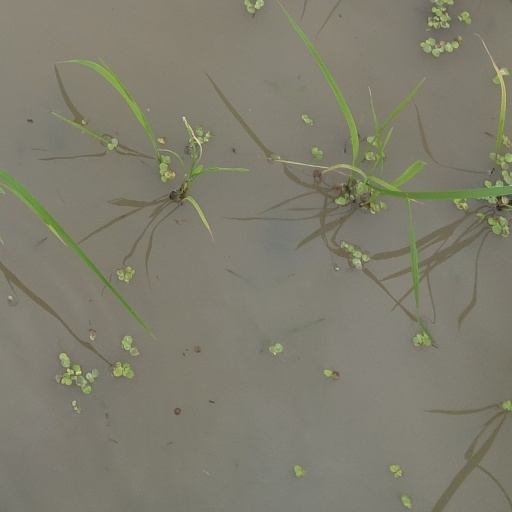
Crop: rice